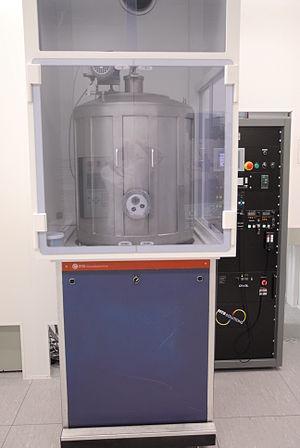
Machines de métallisation planétaire par évaporation sous vide Varian 3119 à la centrale de technologie du LAAS-CNRS à Toulouse, France.